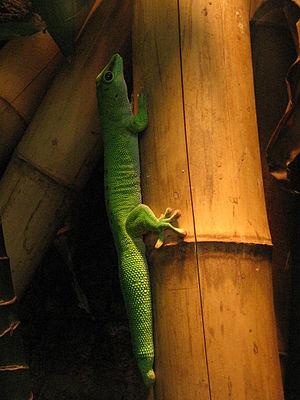
Phelsuma est un genre de geckos de la famille des Gekkonidae. Les espèces de ce genre sont appelées Phelsumes ou Geckos diurnes.